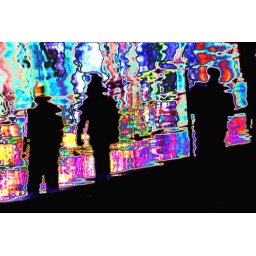
Prospect Park, under bridge between Audubon Boathouse river and Prospect Park Lake